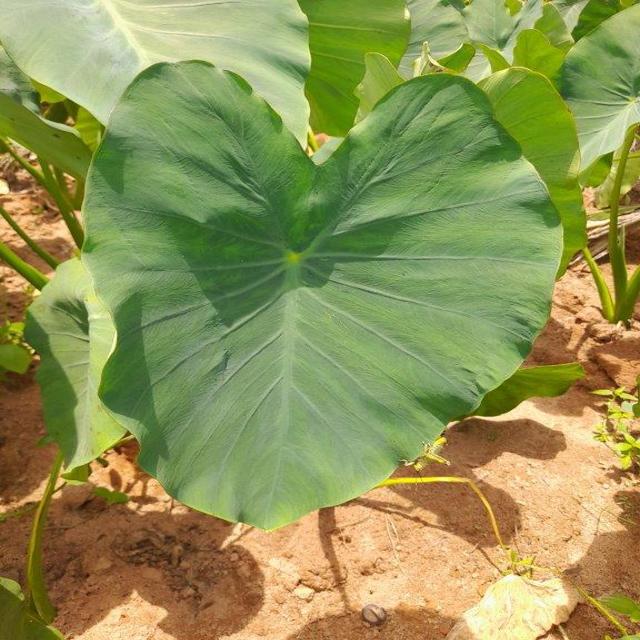
Label: Healthy